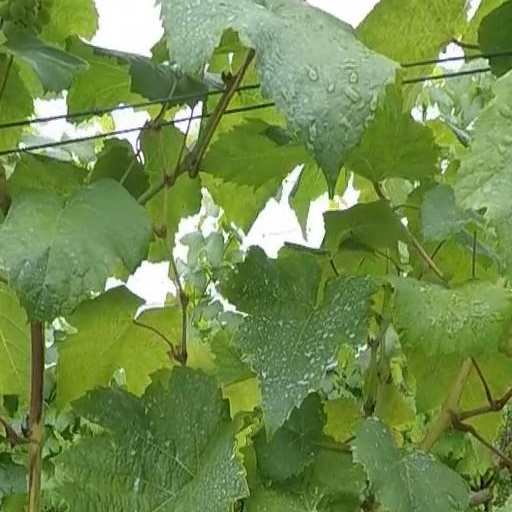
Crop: grape